Ruskin College

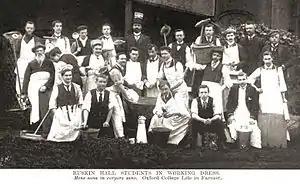
Part of the 1901 class of students at Ruskin Hall, Oxford (Ruskin College)

Ruskin Hall, Oxford, was established in 1899 to provide education for working-class men who could not access university. It was founded by Americans Charles A. Beard and Walter Vrooman, both of whom had studied at the University of Oxford. Vrooman's wife, Amne, an heiress, financially supported the foundation of the college.